Danané Department

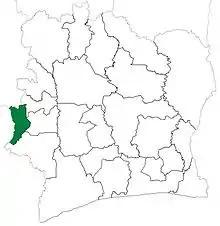
Danané Department upon its creation in 1969. It kept these boundaries until 2005, but other departments began to be divided in 1974.

Danané Department was created in 1969 as one of the 24 new departments that were created to take the place of the six departments that were being abolished. It was created from territory that was formerly part of Ouest Department.